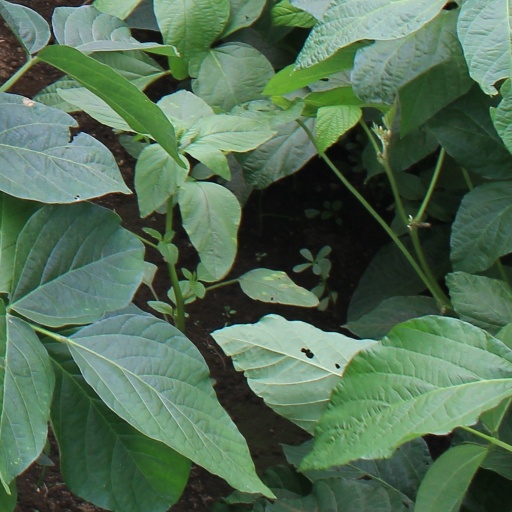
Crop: soybean